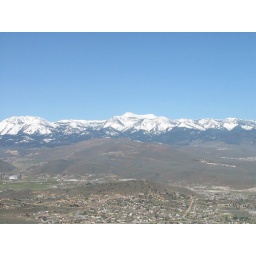
Snap--- snowy mountains, but no pretty girl sitting in front!